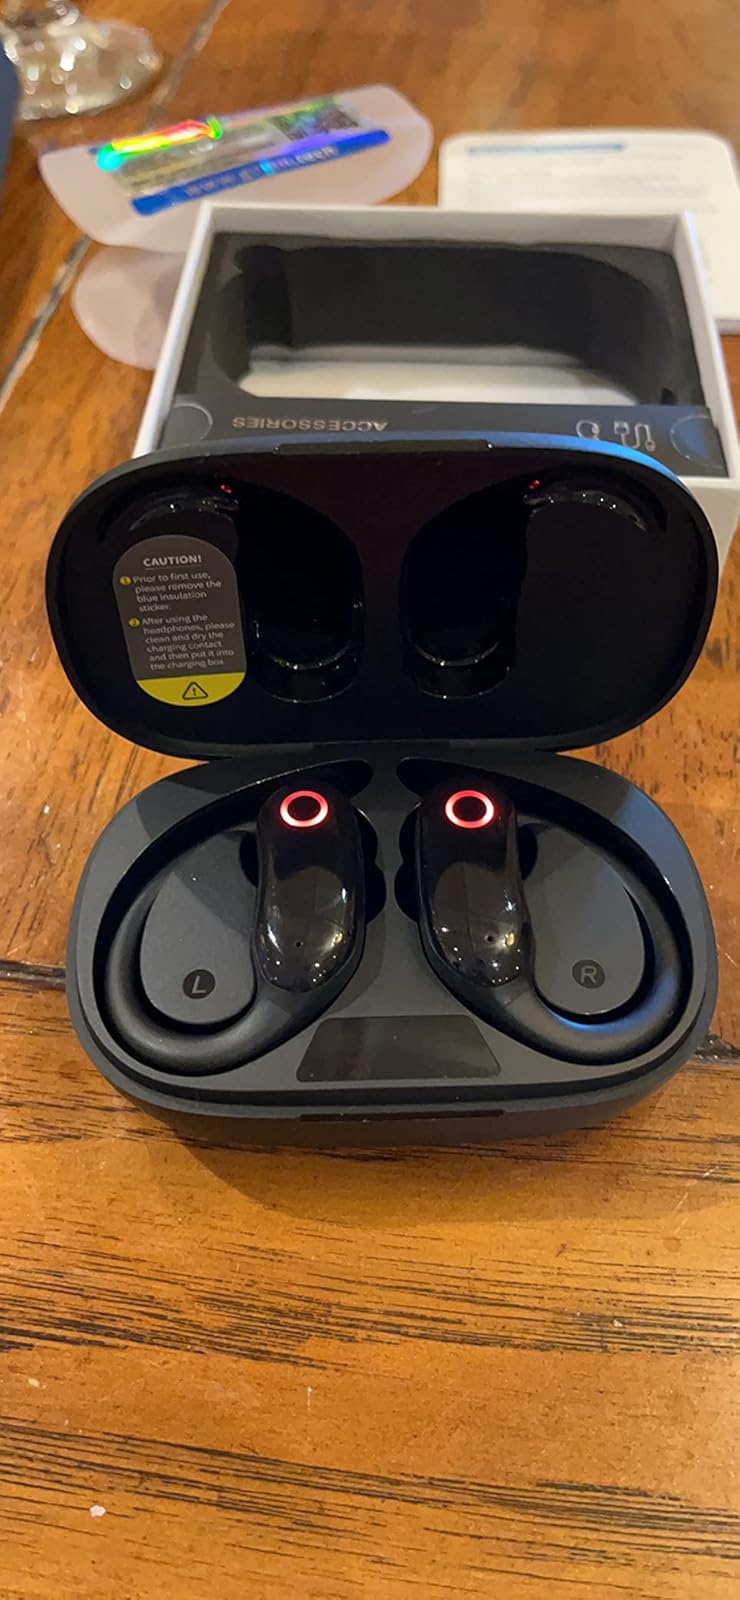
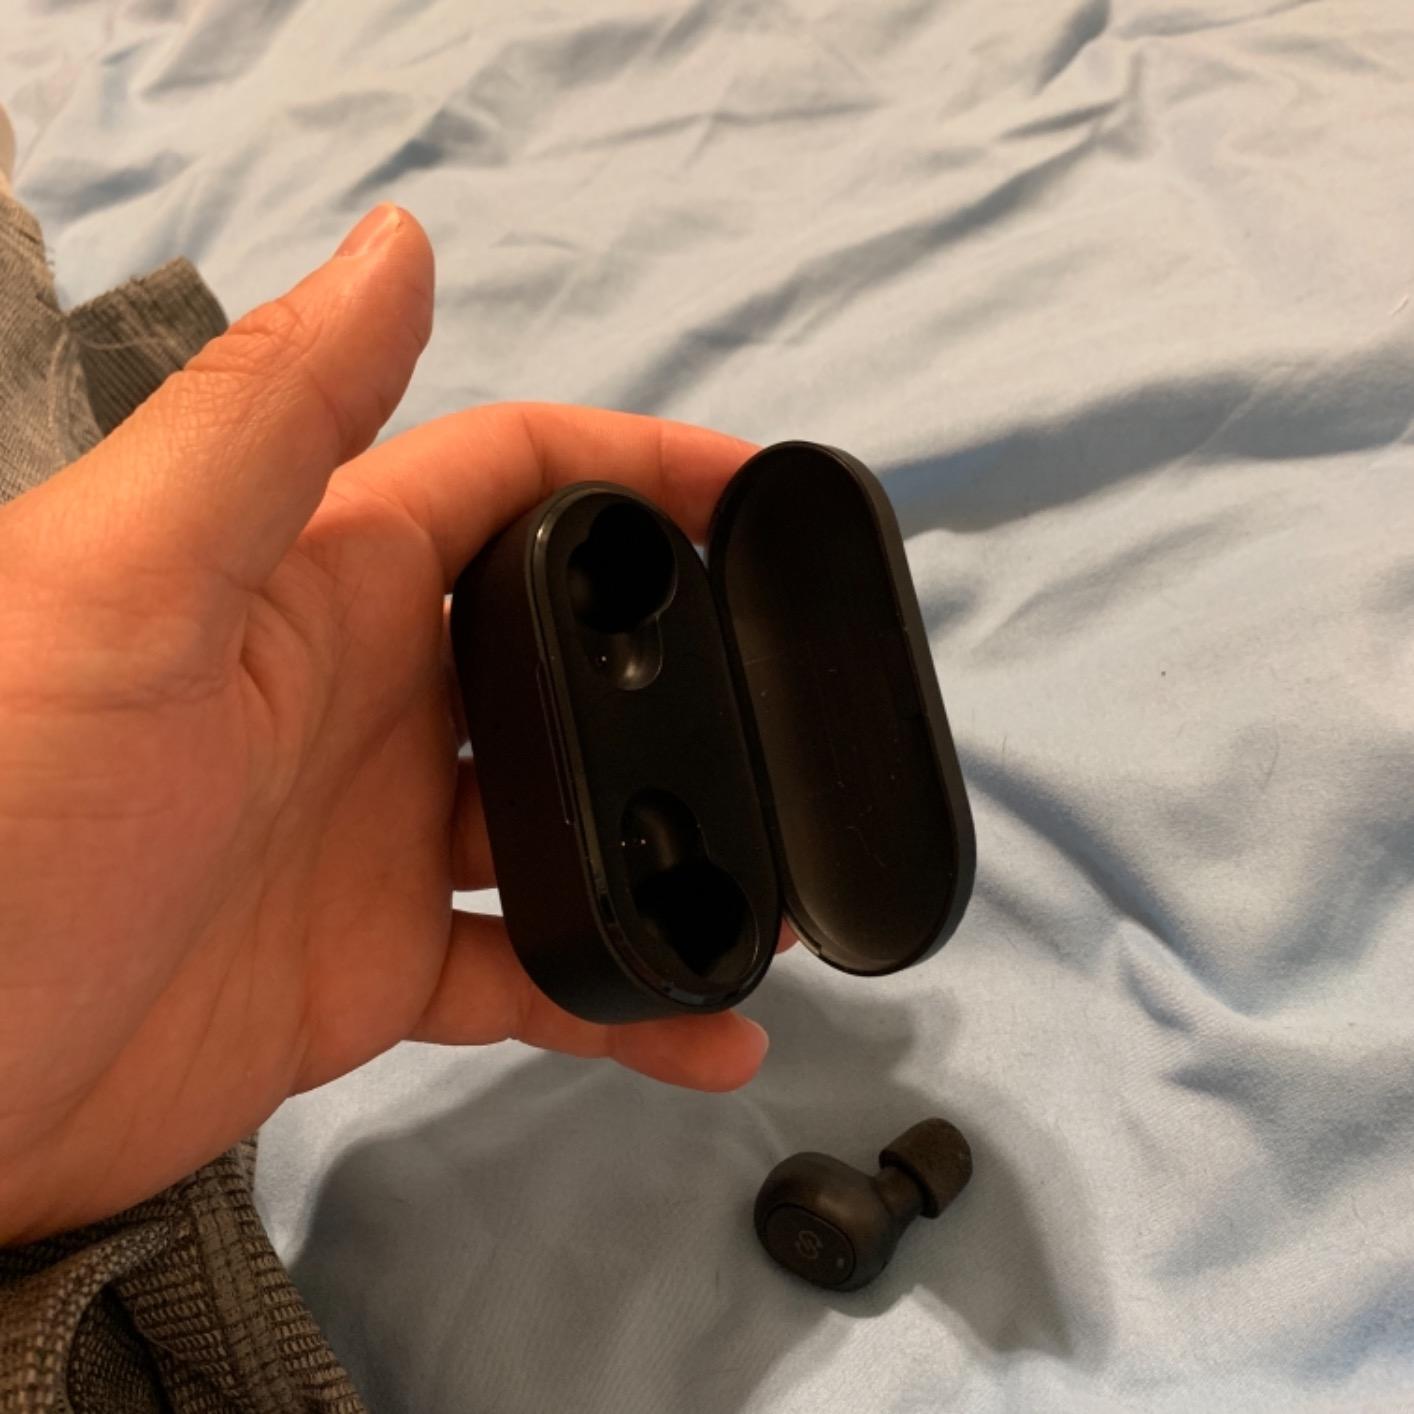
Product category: earbuds
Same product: no